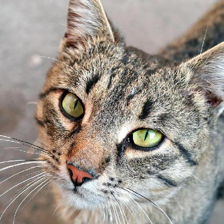
Label: animals